Felix G. Arroyo

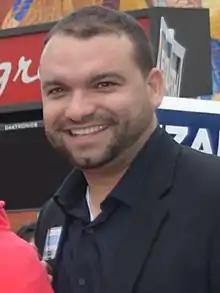
Arroyo in 2012

Arroyo was an at-large member of the Boston City Council from January 2010 to January 2014. During his time on the City Council, he developed legislation called "Invest in Boston" to invest Boston's money in banks that invest in Boston to help promote economic development. He led the effort on the council to save thousands of youth summer jobs and prevent the closures of libraries. In partnership with fellow councilor Michael P. Ross, Arroyo attempted to have the city to cancel contracts with companies based in the state of Arizona after Arizona adopted Arizona SB 1070 in 2010. Arroyo did not seek reelection to the council in 2013, instead seeking election as mayor.